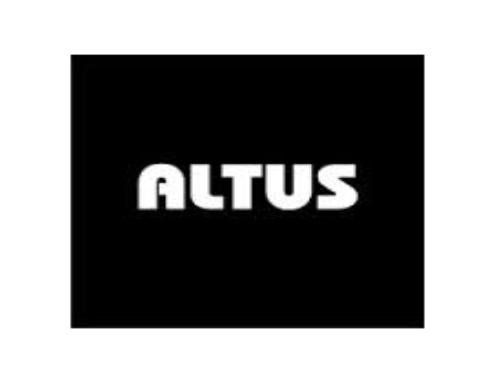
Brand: Altus
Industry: Others